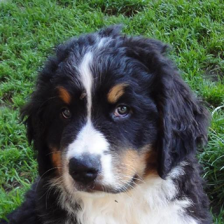
Label: animals